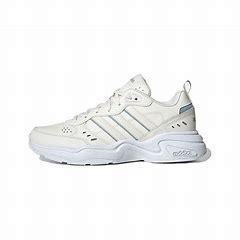
Brand: adidas
Model: NEO Strutter Athletic